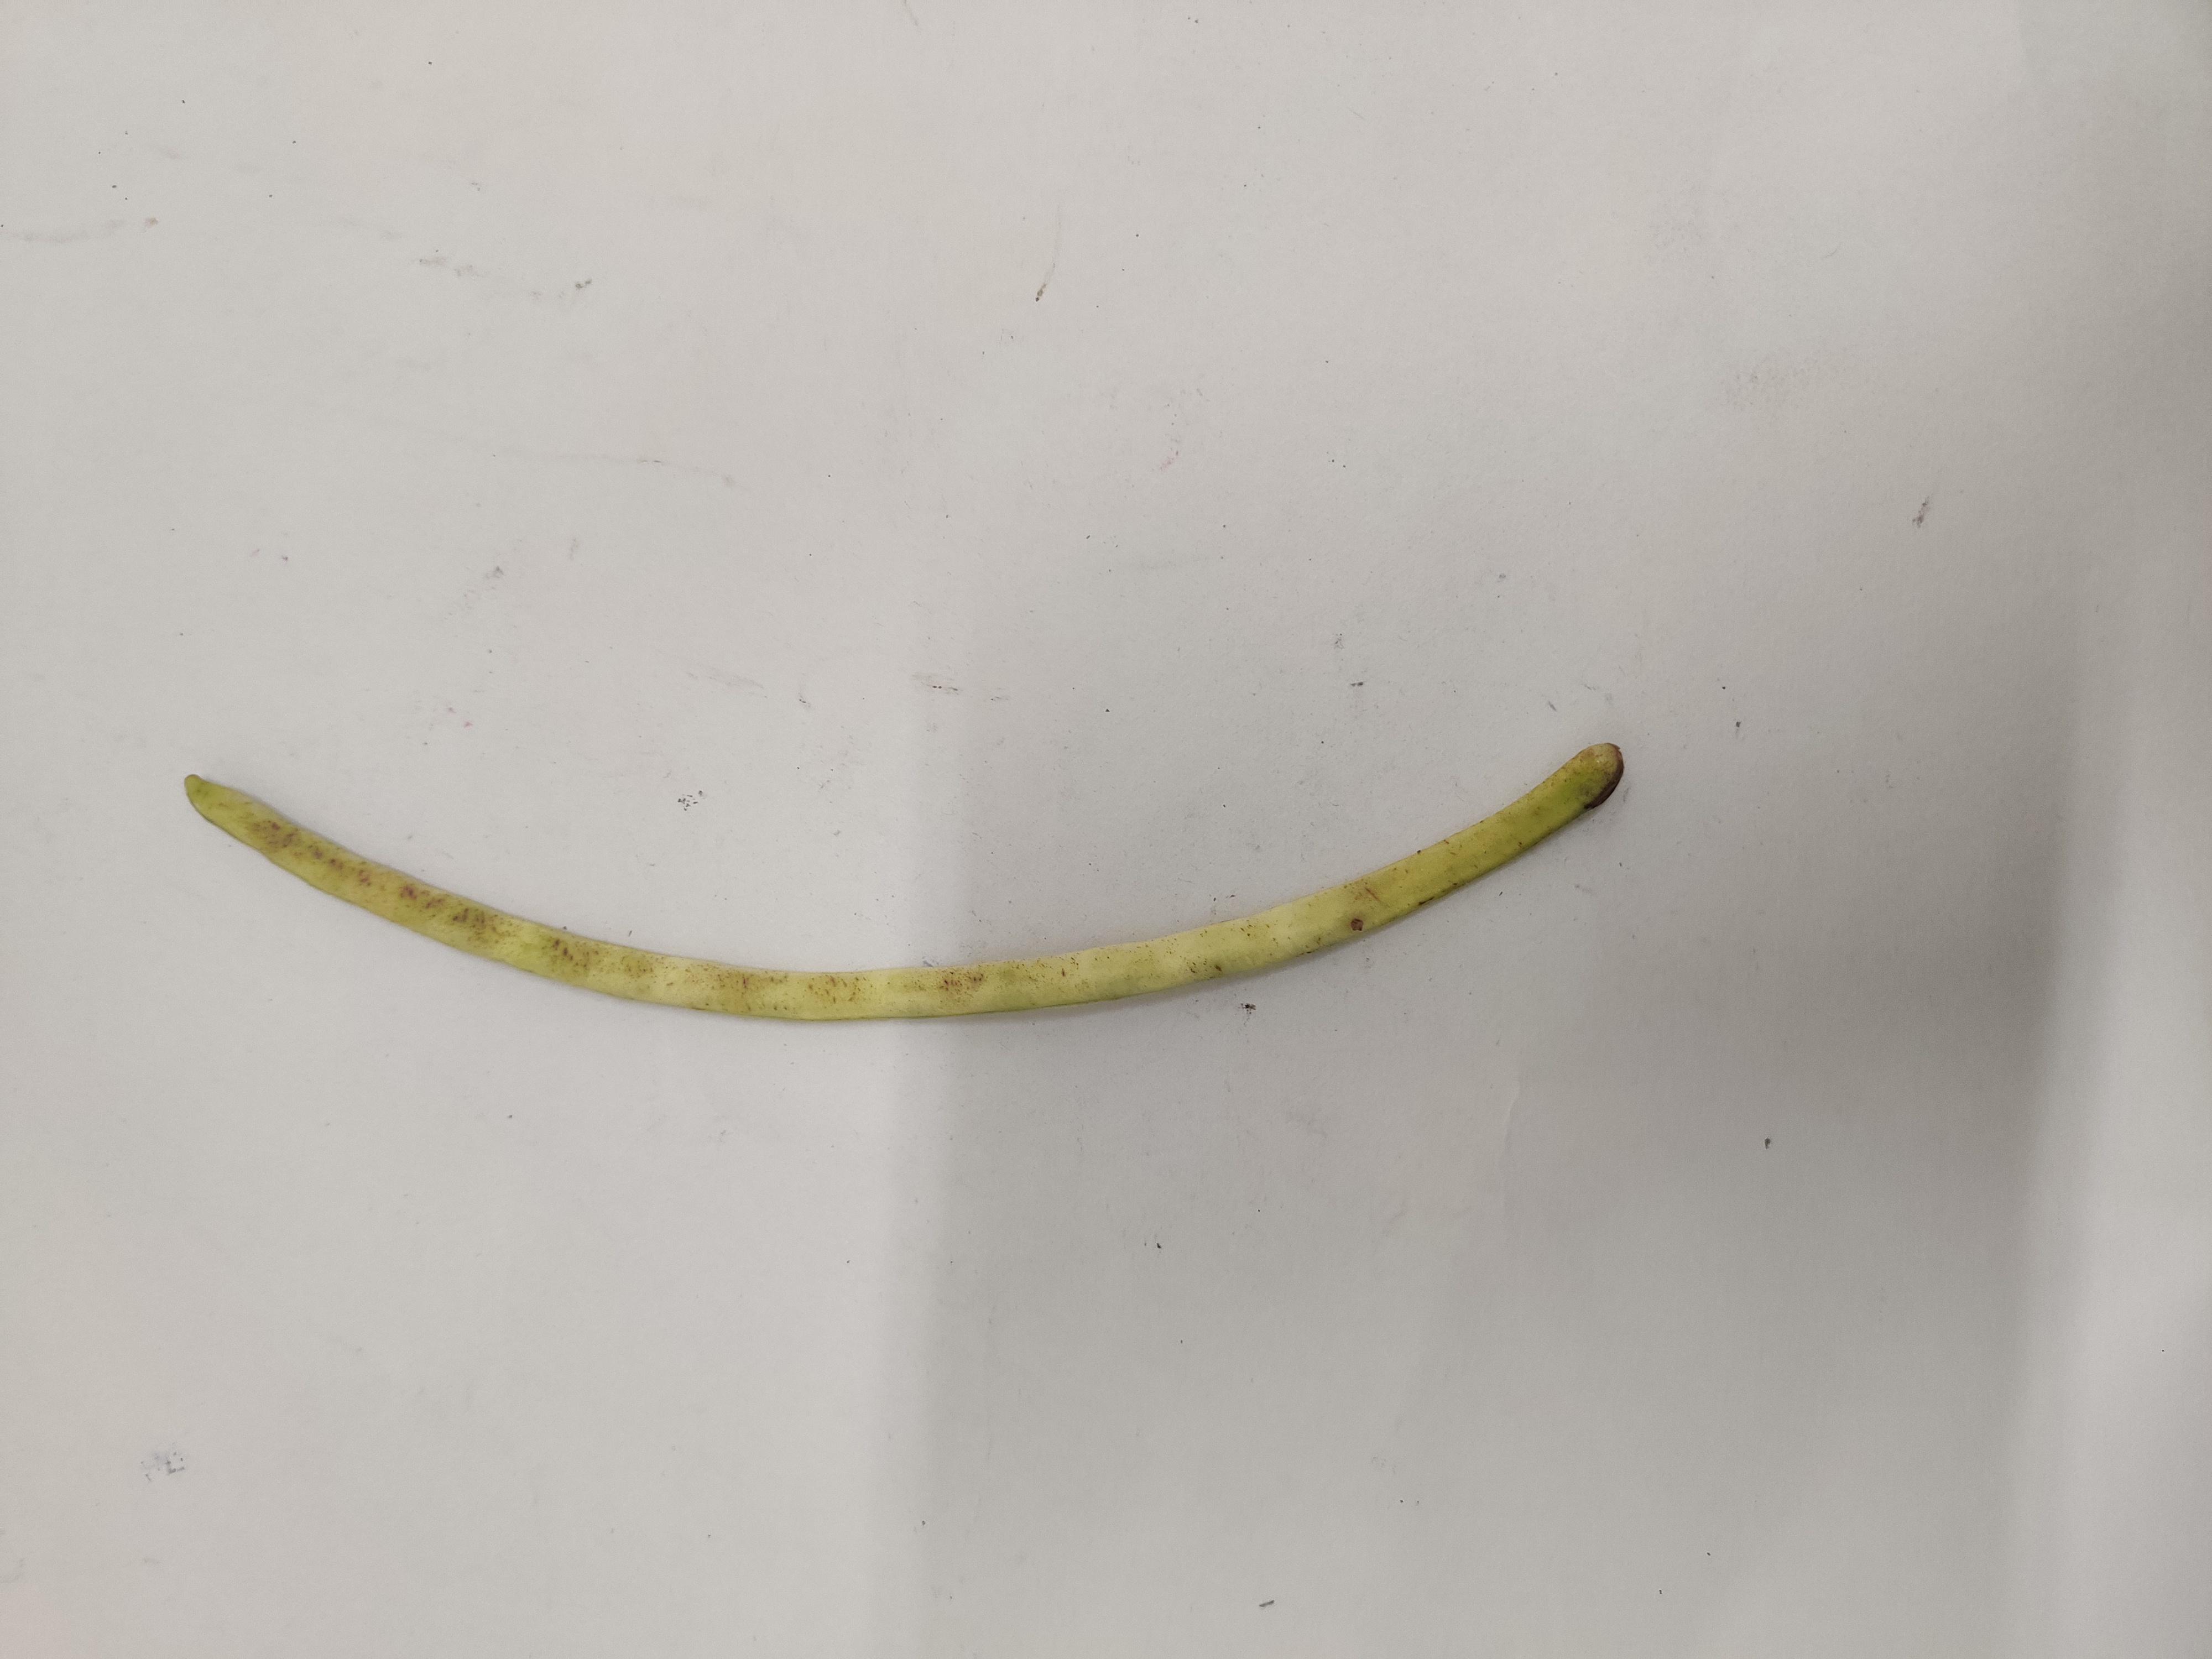
Crop: Cowpea
Condition: Severely Damaged